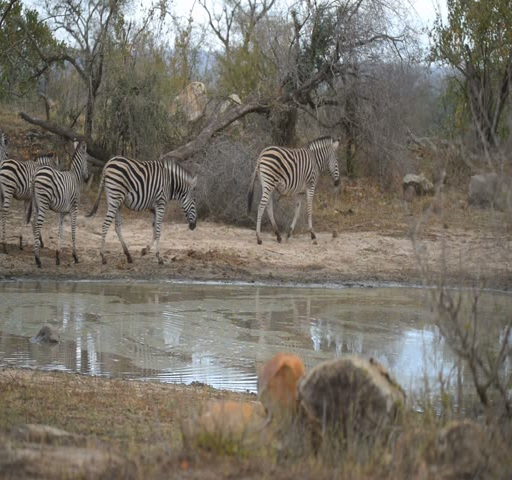
herd of zebras drinking from waterhole .